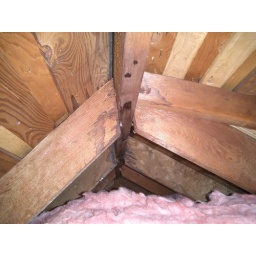
This is the insulation I added above the bedroom in a small cape house